Mahjong (film)

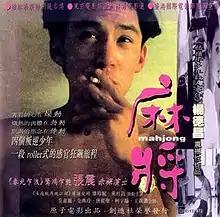
Theatrical Poster

Mahjong is a 1996 Taiwanese comedy film written and directed by Edward Yang. The film stars Chang Chen, Nick Erickson and Virginie Ledoyen. The film was entered into the 46th Berlin International Film Festival where it won an Honourable Mention.